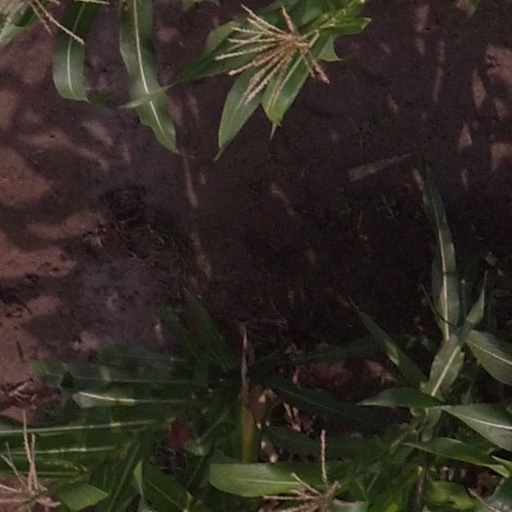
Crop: maize; corn